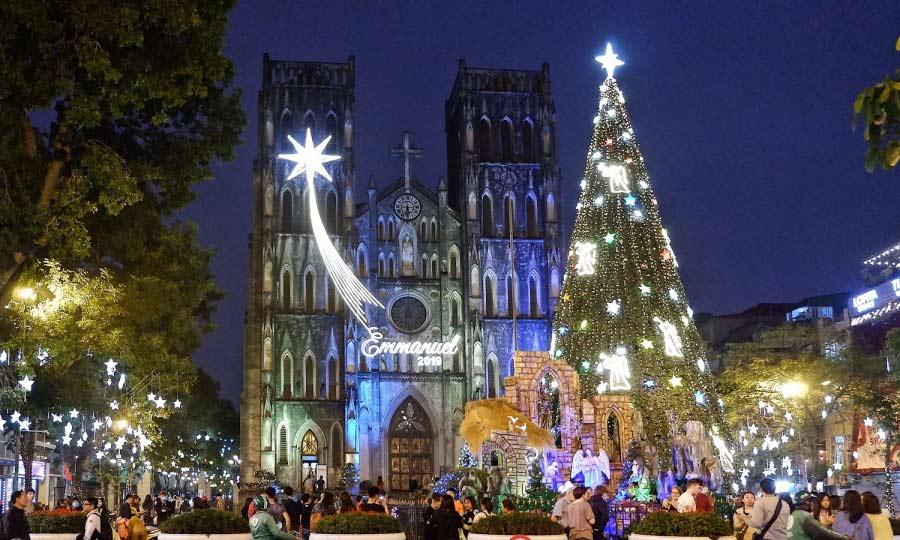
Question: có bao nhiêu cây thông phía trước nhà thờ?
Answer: có một cây thông phía trước nhà thờ